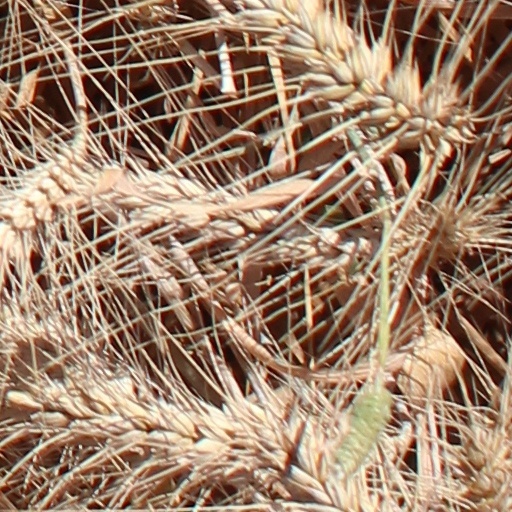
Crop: wheat